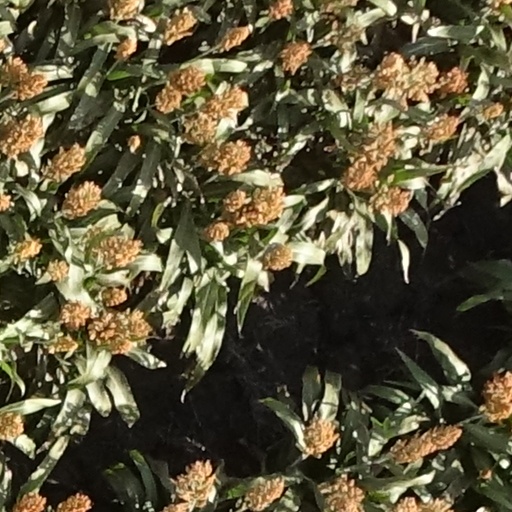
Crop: sorghum